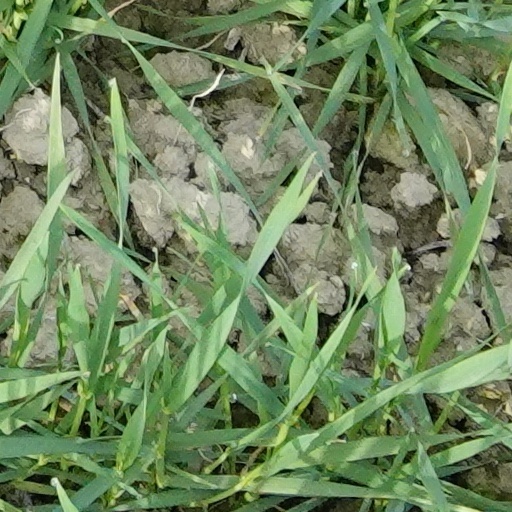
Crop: wheat